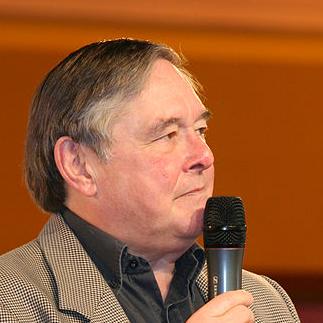
Age: 63